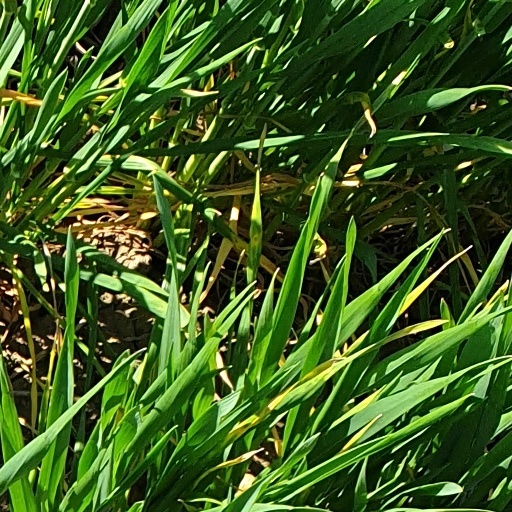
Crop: wheat